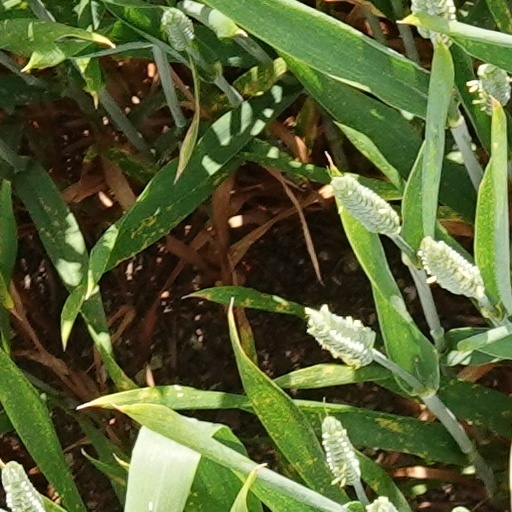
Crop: wheat